Naqbiyin

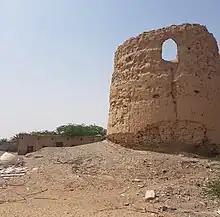
Watchtower at Khatt, Ras Al Khaimah

The tribe's settled territory included the Wadi Naqab in Ras Al Khaimah, to which the tribe gave its name. The tribe dispersed from the agriculturally rich wadi after a series of disputes with pre-Al Qawasim local rulers. The tribe has traditionally been considered close to the Qawasim.